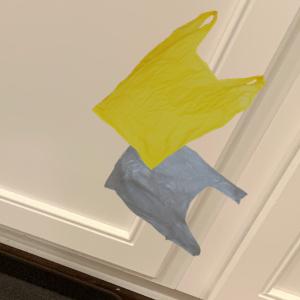
Label: plasticbags